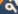
Number: 9